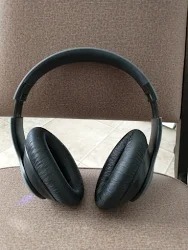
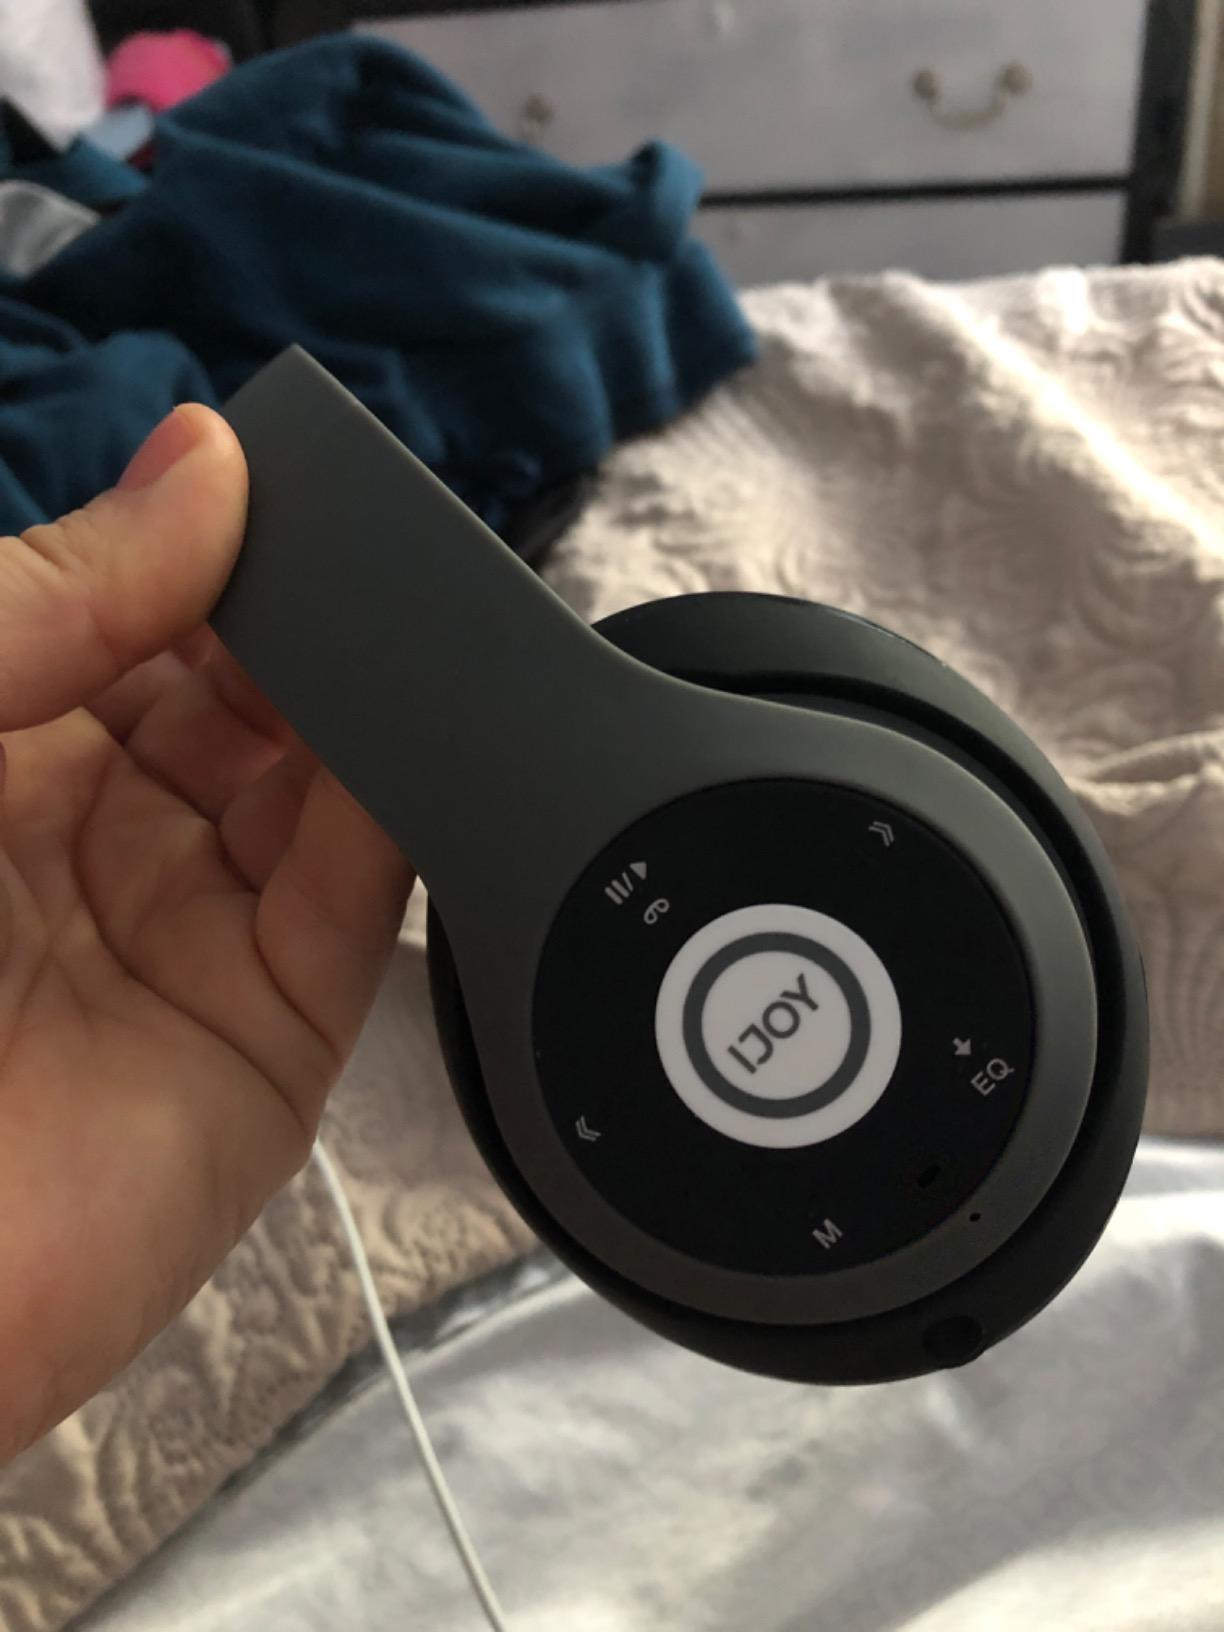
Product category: headphones
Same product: yes